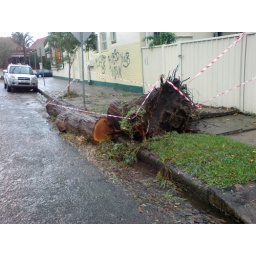
this tree nearly killed my car during a storm in sydney at 4am...